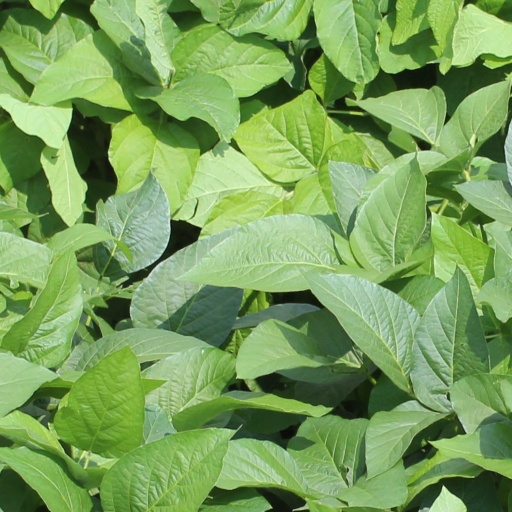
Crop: soybean